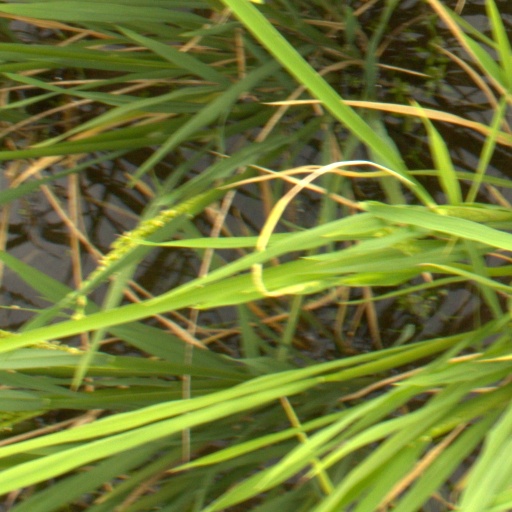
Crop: rice